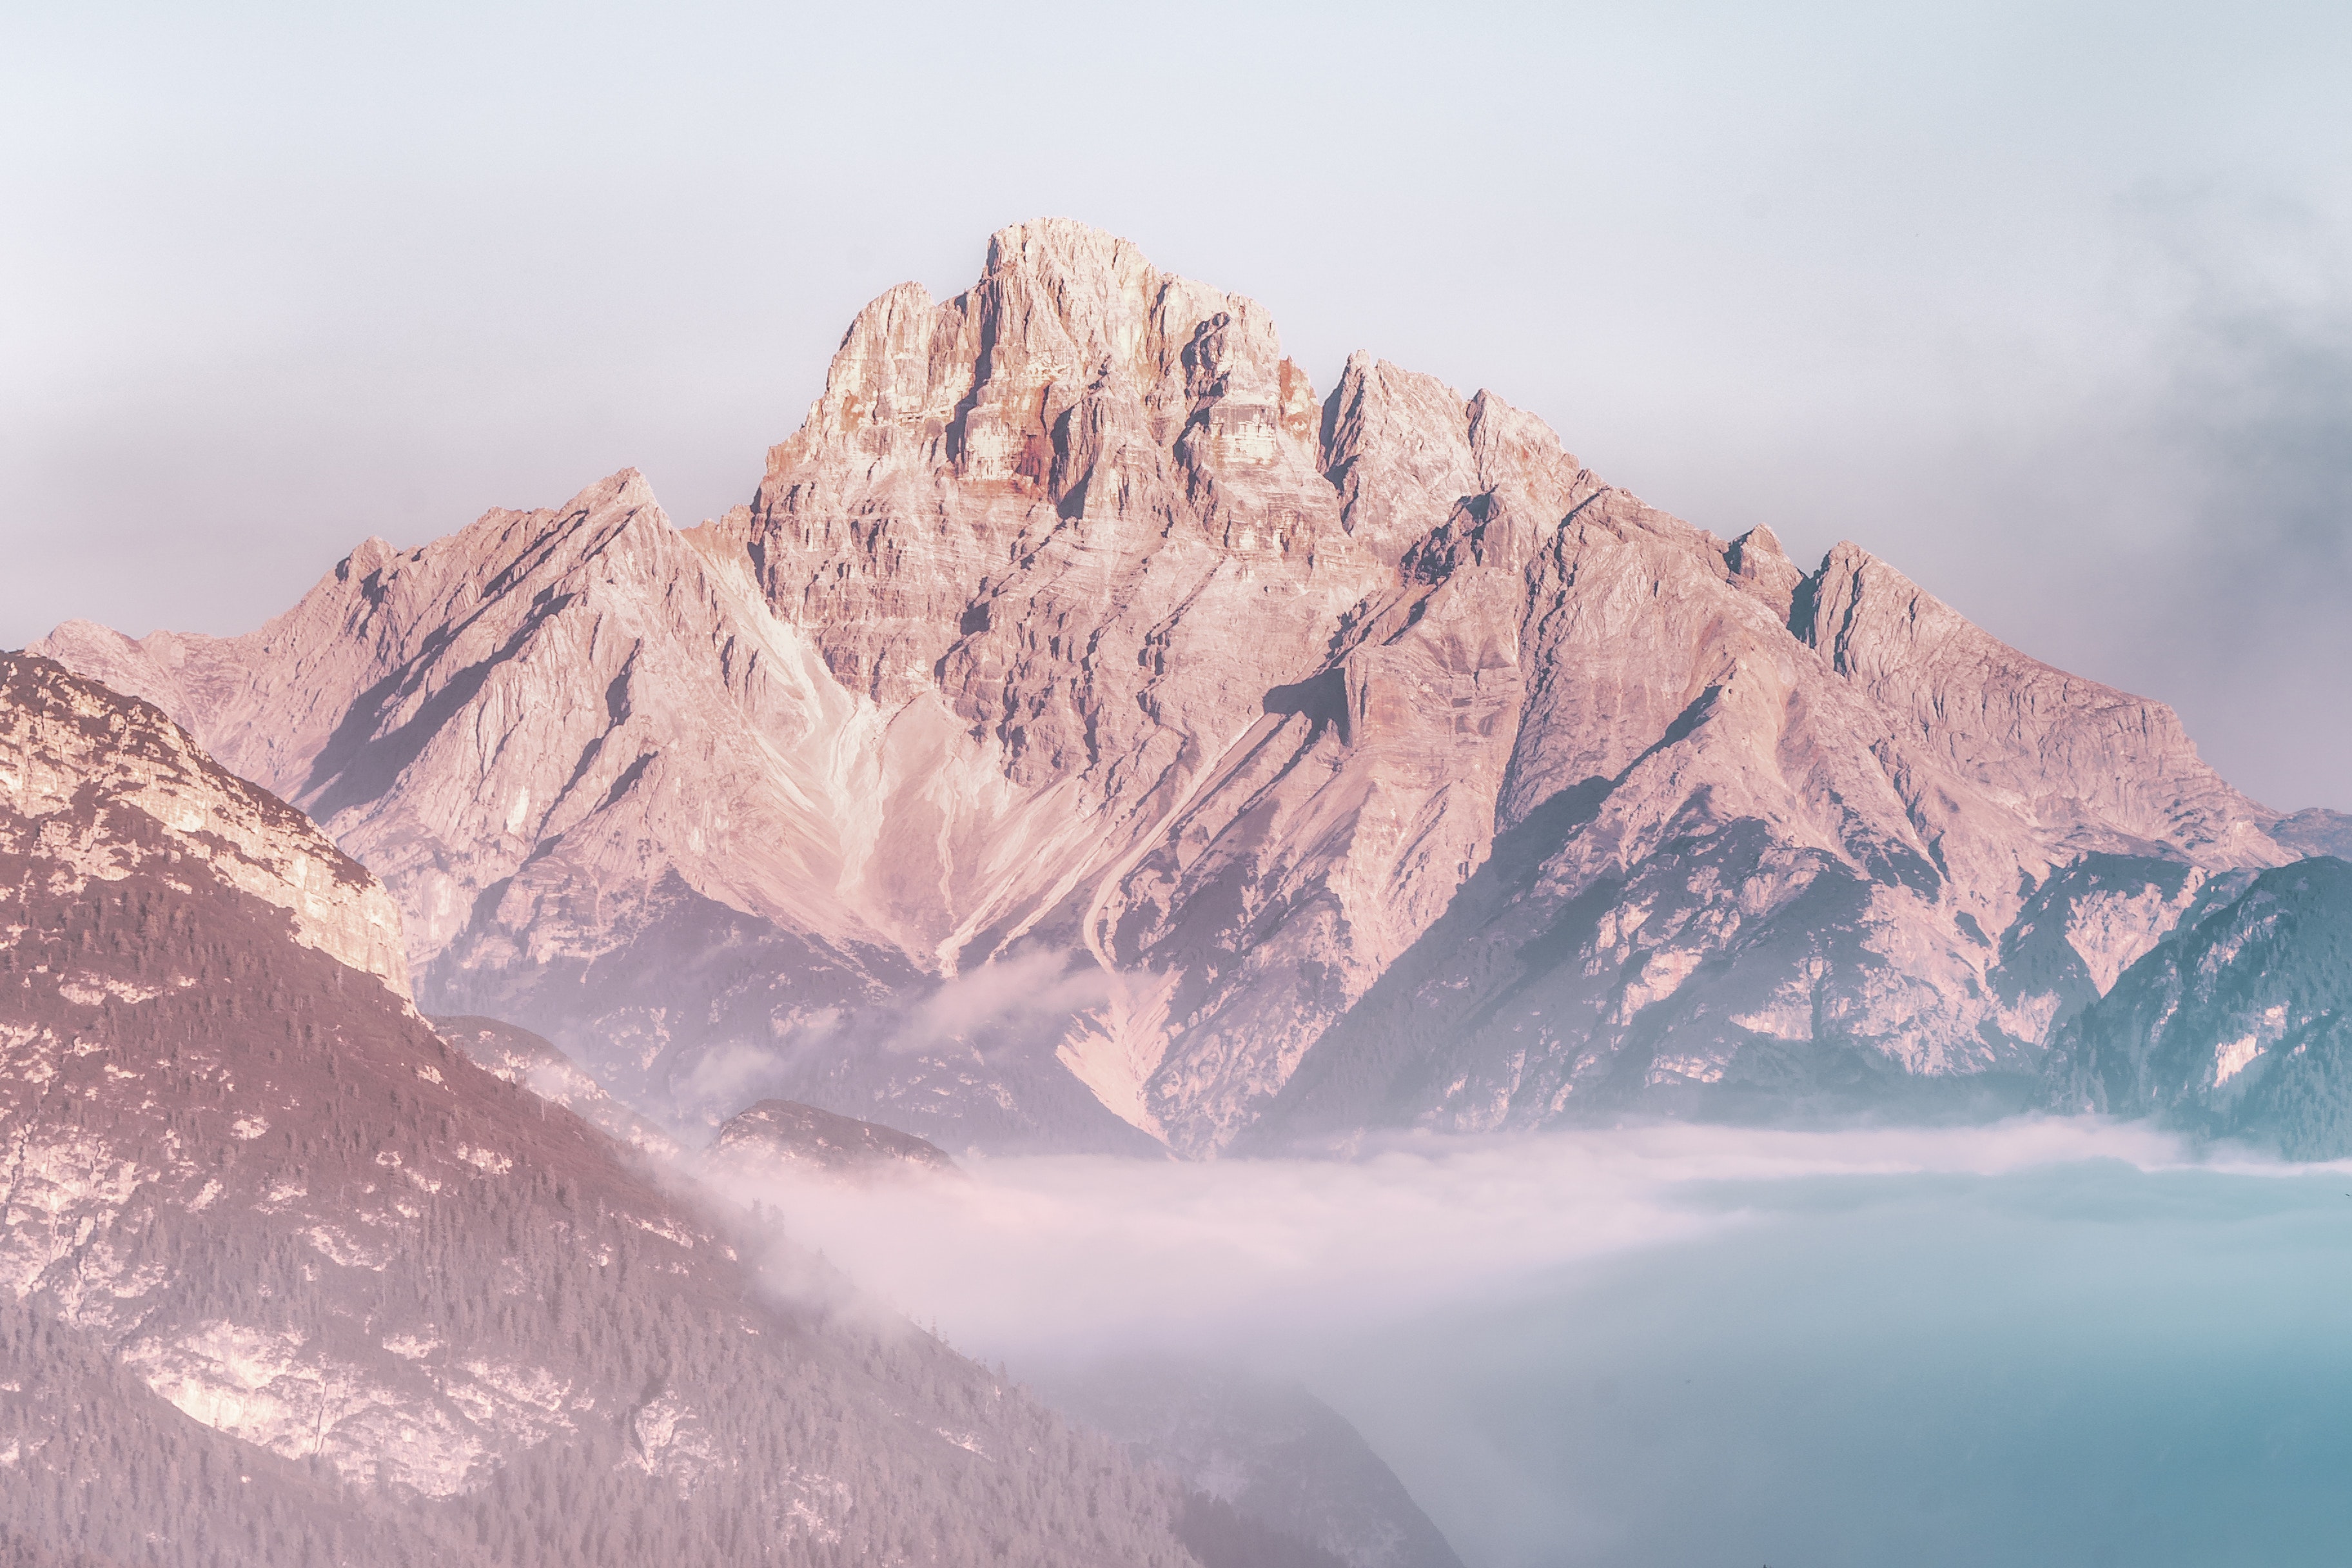
mountainous landforms, mountain, mountain range, ridge, massif, alps, sky, summit, glacial landform, ar te, hill, rock, fell, geology, landscape, terrain, nunatak, mount scenery, geological phenomenon, cloud, hill station, glacier, valley, ice cap